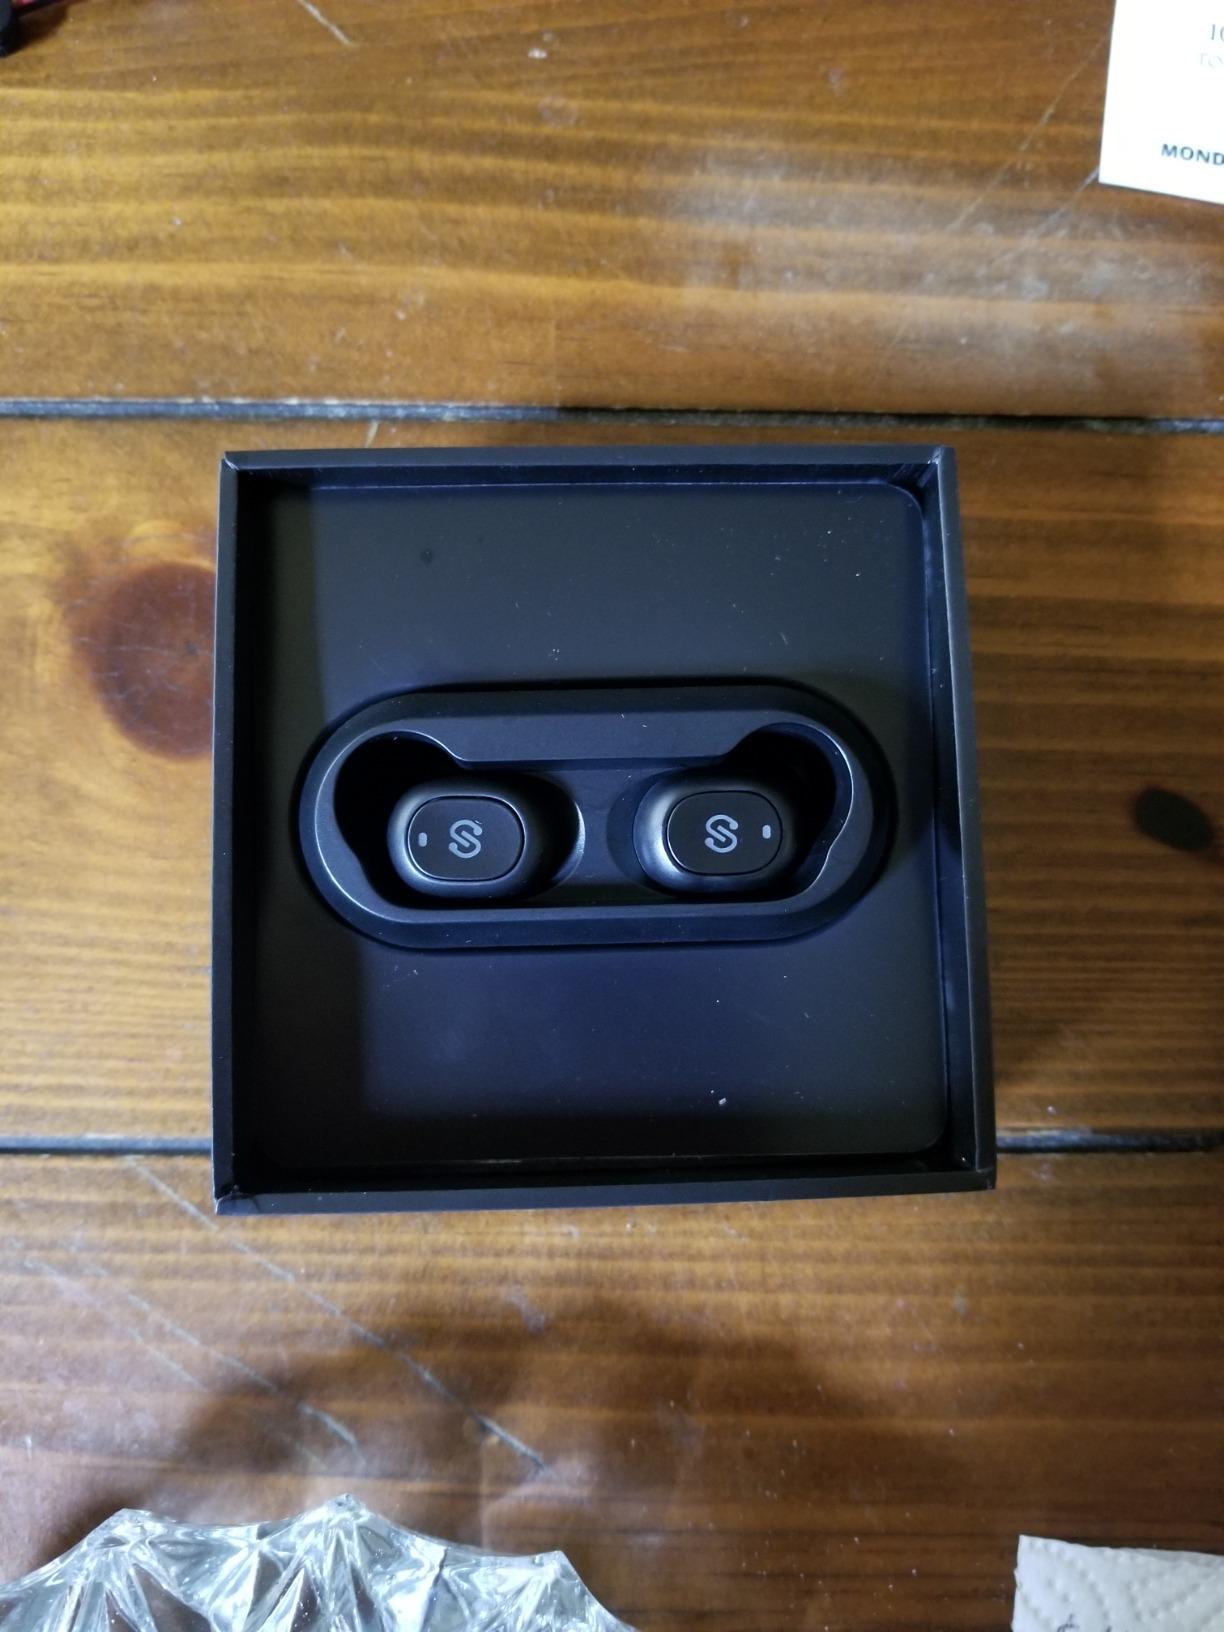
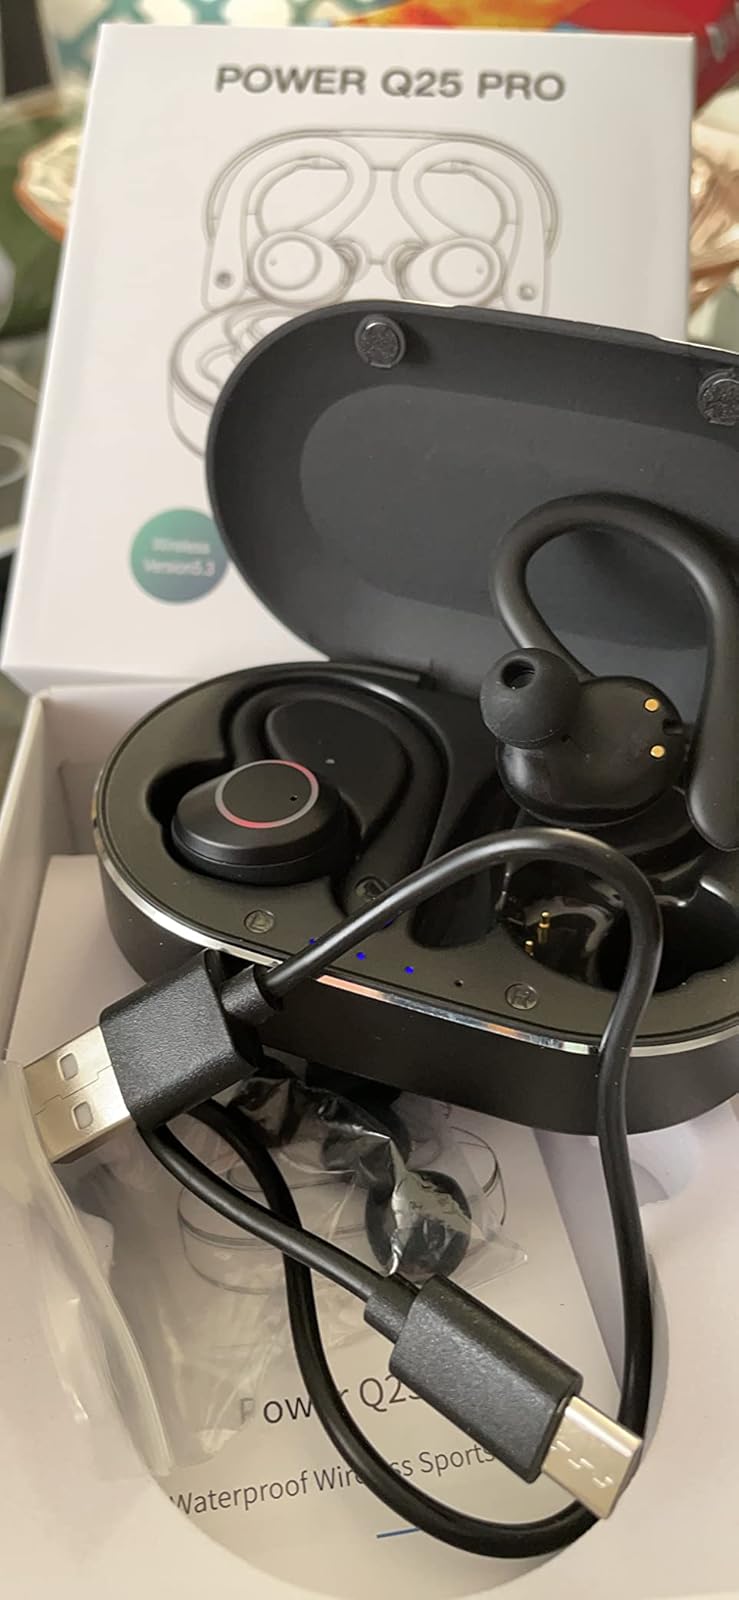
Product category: earbuds
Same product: no